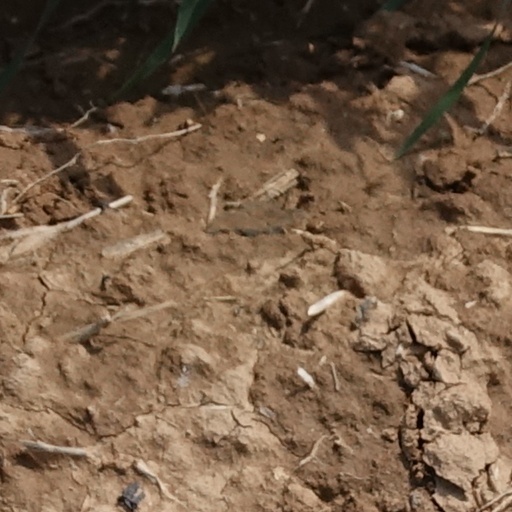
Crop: wheat